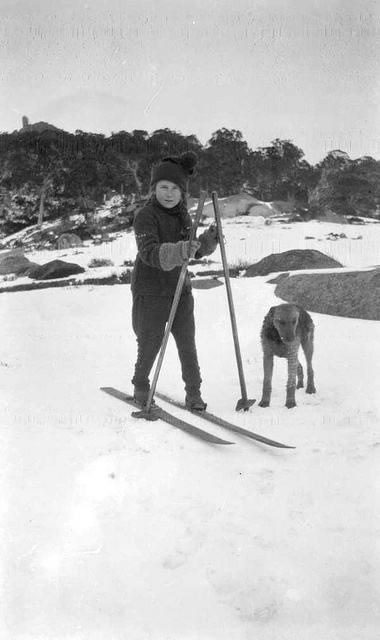
A black-and-white photo of a person on skis next to a dog.
A girl is on skis with long poles and a dog is standing alongside.
A black and white photo of a girl on skis with a dog.
a woman on skis is standing in snow with her dog
A child on skis stands next to a dog on the snow.